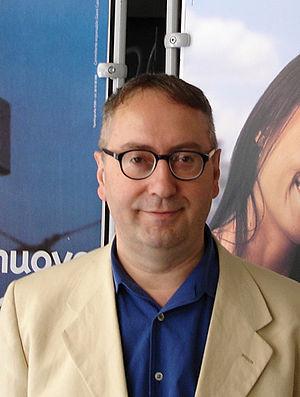
Franco Grillini est un homme politique et un activiste gay italien. Il fut, dans les années 1980, l'un des premiers présidents de l'association militante italienne Arcigay, luttant pour les droits des personnes LGBT.